Observance of Christmas by country

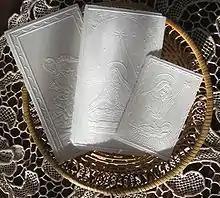
Polish "opłatki" (Christmas wafer) in a basket

Christmas is a public holiday in Singapore that is widely celebrated. The Christmas season is also a popular period for shopping centres and businesses to conduct year-end sales and offer discounts and promotions that tie in with the festivities. The famous Singaporean shopping belt, Orchard Road, as well as the Marina Bay area, feature lights and other decorations from early November till early January. The Christmas light-up and decorated shopping malls along Orchard Road often attract numerous visitors, locals and tourists alike. Other than the light-up, other activities such as caroling, concerts and parades can also be experienced in Orchard Road. In addition, companies in Singapore usually arrange gift exchange programs on the last working day before Christmas.